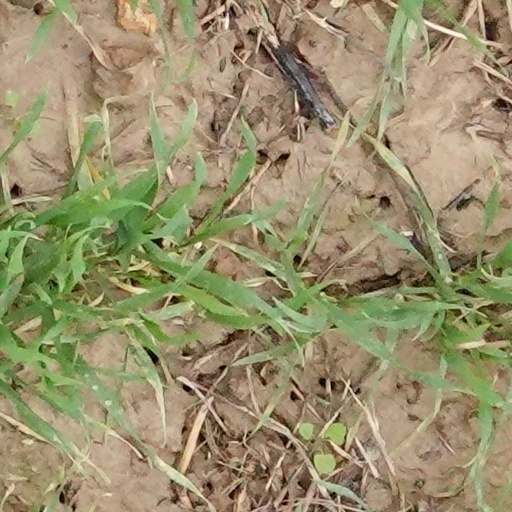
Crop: wheat